Los Santos mine

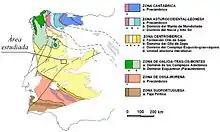
Los Santos Mine - General geology

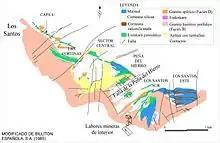
Los Santos - Local Geology

Daytal Resources Spain S.L. (“Daytal”) is a wholly owned Spanish subsidiary of Almonty Industries Inc (Almonty), a corporation governed by the Canada Business Corporations Act (the “CBCA”). Almonty, lead by founder and CEO Lewis Black, trades on the TSX Venture Exchange (TSX-V) under the symbol “AII”. The Los Santos mine is 100% owned by Daytal. Adjacent to Los Santos mine concession, Daytal owns also two exploration permits that are named “Quien Sabe Donde”and “Por si Acaso”, both located in the continuity of the mining rights and in the border of Avila granite.